Anton de Pasquale

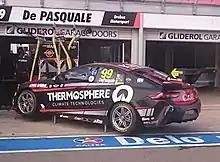
The Holden Commodore ZB of Anton de Pasquale at the 2018 Adelaide 500

De Pasquale competed in the Australian National Sprint Kart Championship from 2010 to 2011, winning the championship in 2011.